Question: Please indicate a possible affordance area of the frisbee that can be used for holding
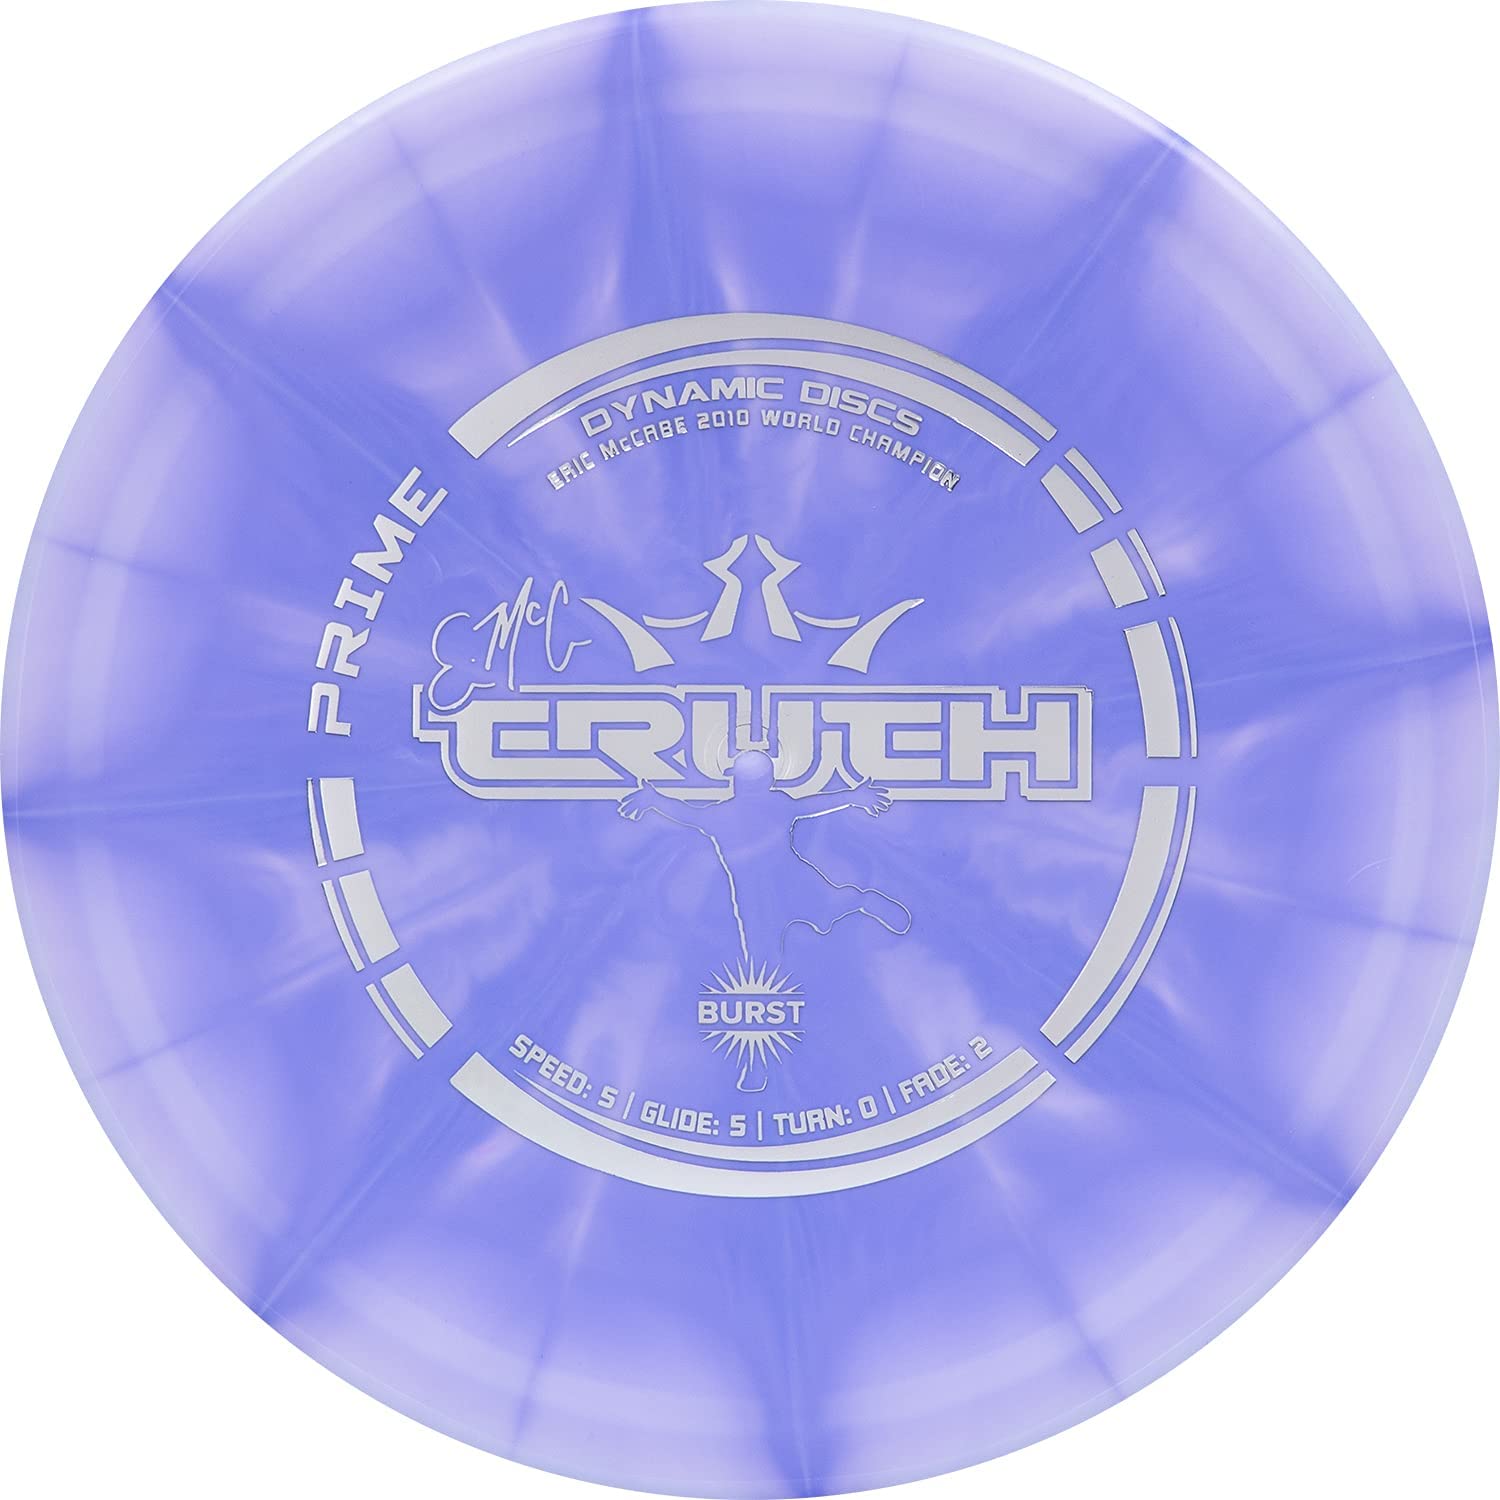
Answer: [5.999, 25.368, 1476.021, 1490.949]